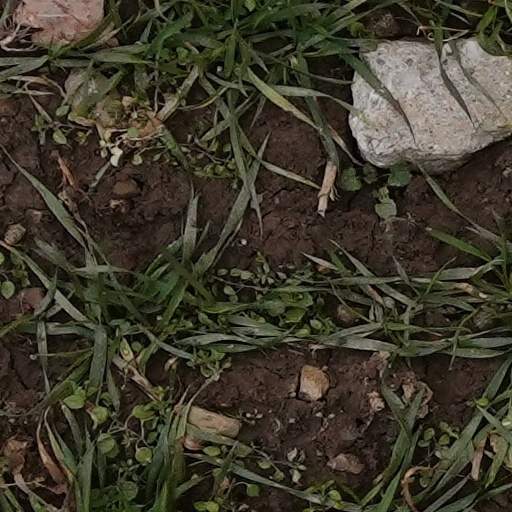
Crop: wheat